Flying Lizard Motorsports

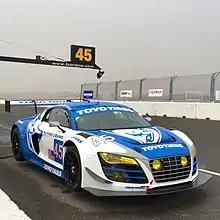
The 2015 25 Hours of Thunderhill race-winning Flying Lizard Motorsports Audi R8

Flying Lizard Motorsports and Toyo Tires began their partnership in 2015 as a tire development program, with the tire manufacturer utilizing the sports car champions for private testing. In 2015, the duo put their development to the test, entering the Auri R8 LMS that had previously raced in the IMSA series. The #45 Audi R8 LMS won in the ES class and overall, with the all-professional driver lineup of Program Manager Darren Law, Tomonobu Fuji, Guy Cosmo and Johannes van Overbeek.